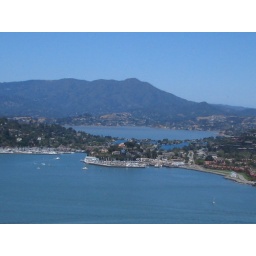
see the bright blue water in the middle.